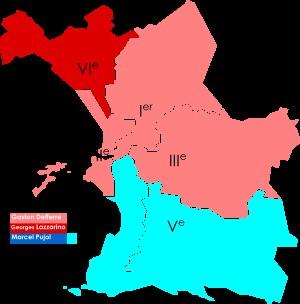
Cet article dresse une liste des maires de secteur de la ville de Marseille.